Question: What is coming out of the cat's face?
Tambaya: Me yake futowa daga fuskar magen?
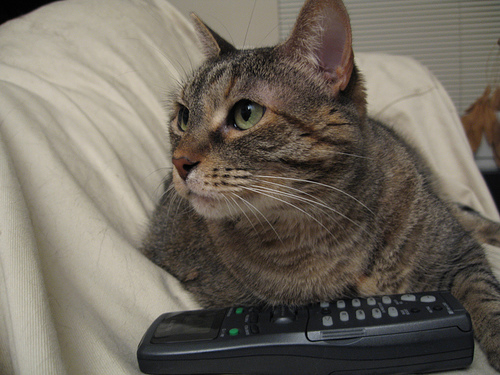
Answer: Whiskers.
Amsa: Gashi baki.